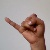
The image shows a hand gesture representing the letter 'J' in Indian Sign Language.